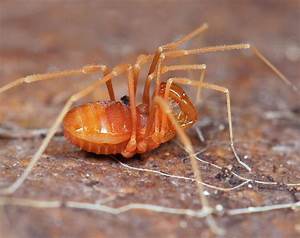
Label: ragno